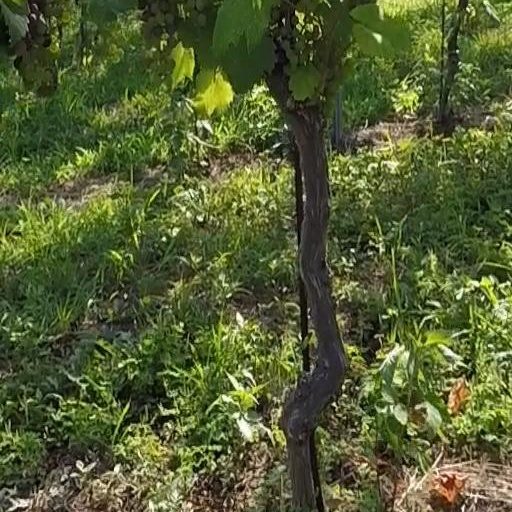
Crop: grape